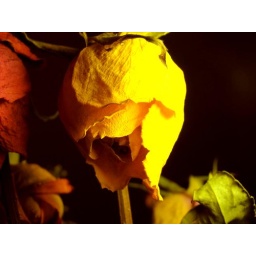
some dead flowers i found around my house